Leonella Sgorbati

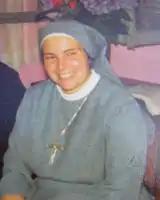

Leonella Sgorbati, born Rosa Maria Sgorbati, (9 December 1940 – 17 September 2006) was an Italian religious sister of the Consolata Missionaries who served in the missions in both Kenya and in Somalia. She was murdered in Somalia not long after the Regensburg lecture of Pope Benedict XVI and after having worked on the continent for over three decades. Her main attention was on nursing and educating prospective nurses while she also tended to the needs of children in a children's hospital that she frequented.